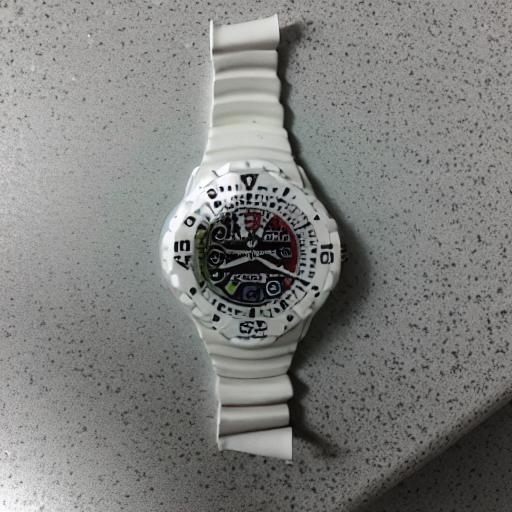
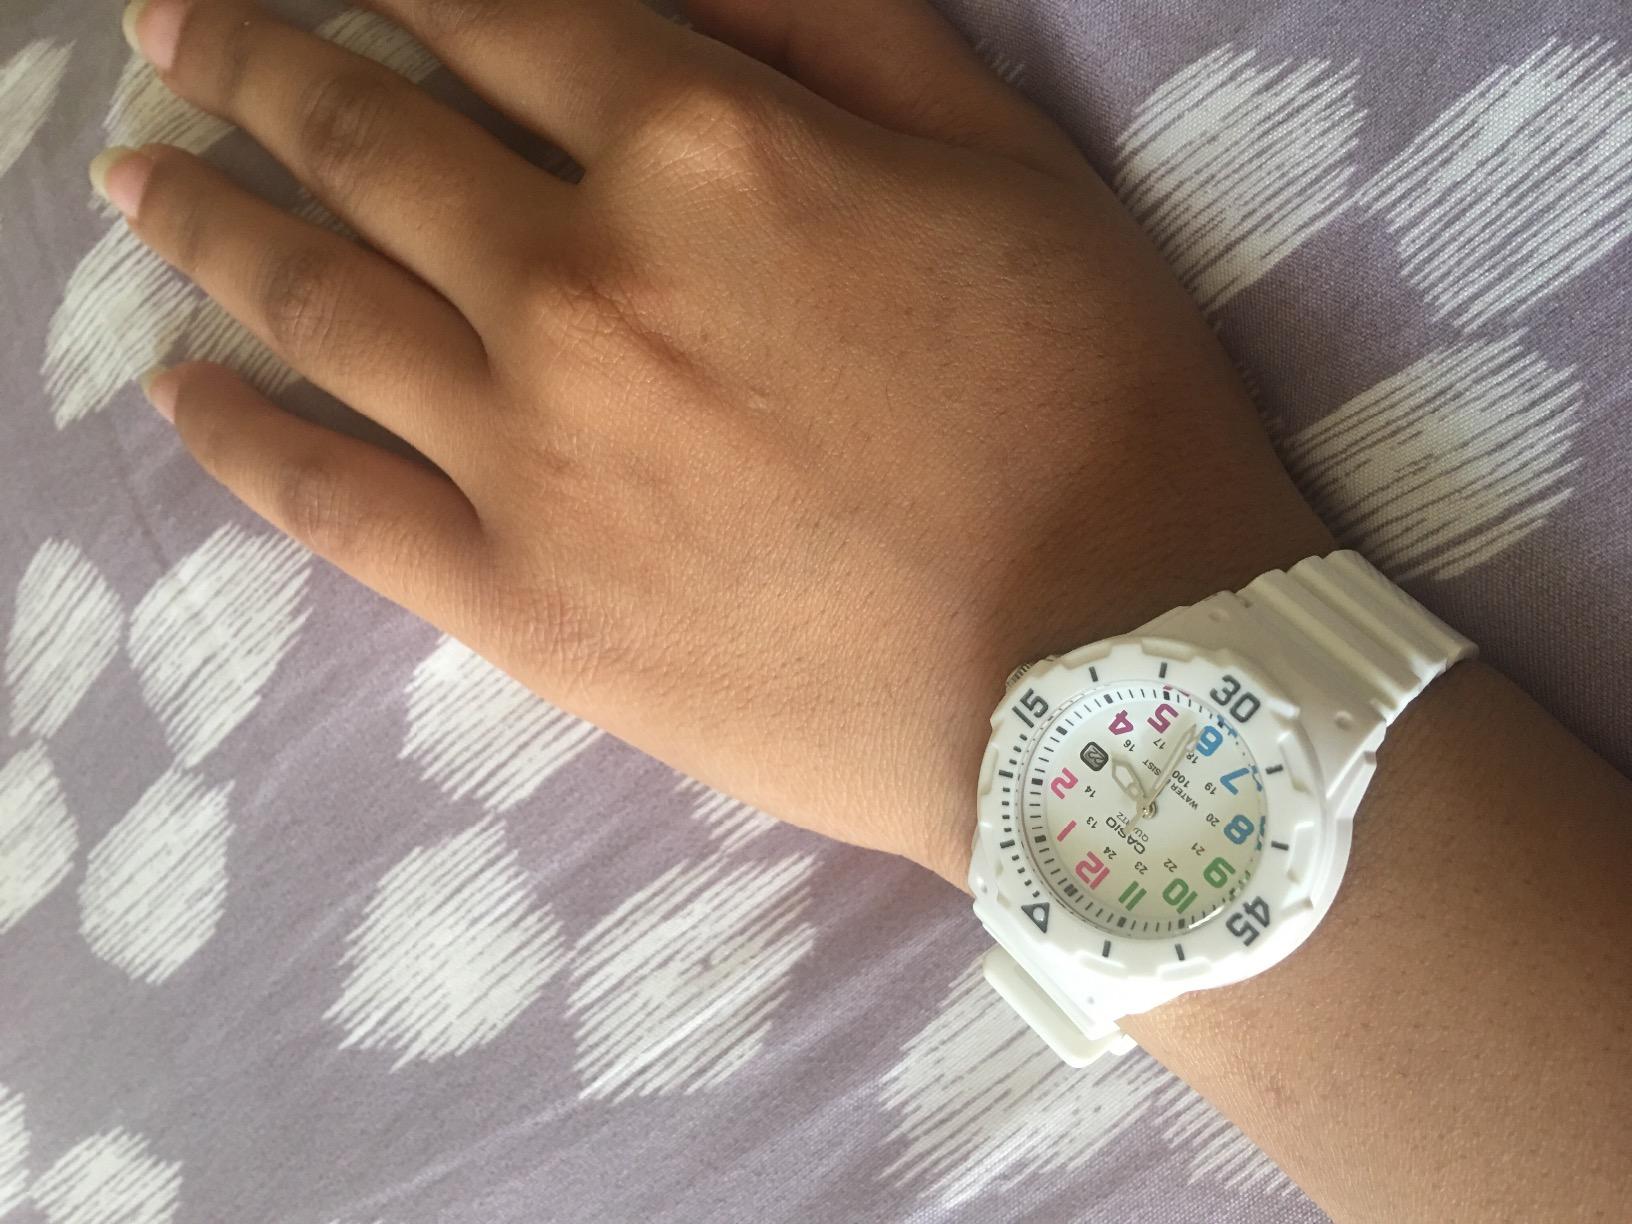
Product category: accessories_watch
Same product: no